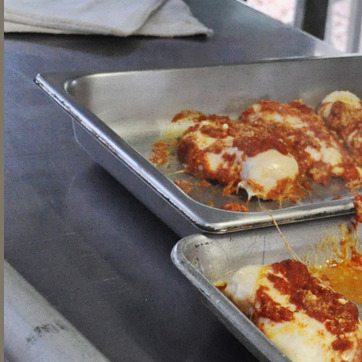
Material: metal